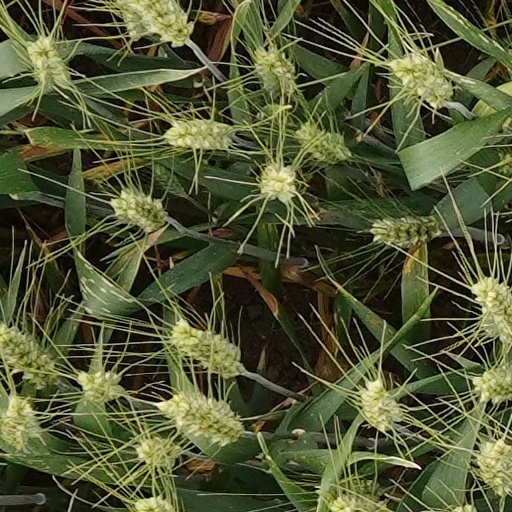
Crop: wheat